Superior, Wisconsin

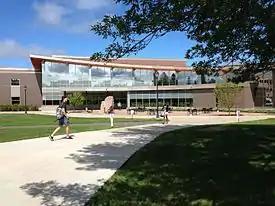
Yellowjacket Union at the University of Wisconsin–Superior

Superior is served by the Superior School District, which has one high school, one middle school, and five elementary schools, with a total enrollment of over 5,000 students. Superior High School enrolls more than 1,500 students. Its mascot is Sparty the Spartan. Over 1,400 students are also enrolled in the Maple School District. Parochial schools include the Catholic Cathedral School, the Protestant-based Maranatha Academy and Twin Ports Baptist School.